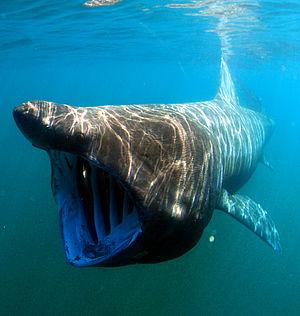
Requin pèlerin (Cetorhinus maximus). Italiano: Squalo elefante (Cetorhinus maximus). Polski: Długoszpar (Cetorhinus maximus) Português: Tubarão-elefante (Cetorhinus maximus). Русский: Гигантская акула (Cetorhinus maximus). Українська: Акула гігантська (Cetorhinus maximus).
La créature du Zuiyo-maru est un animal mort non identifié pêché par le chalutier japonais 瑞洋丸 au large de la Nouvelle-Zélande en 1977. L'apparence particulière de la carcasse a amené aux propositions qu'il s’agirait d'un reste de serpent de mer ou de plésiosaure préhistorique.
Les requins, squales ou sélachimorphes forment un super-ordre de poissons cartilagineux, possédant cinq à sept fentes branchiales sur les côtés de la tête et les nageoires pectorales qui ne sont pas fusionnées à la tête.
Le requin pèlerin est une espèce de poissons cartilagineux, seul membre non fossile du genre Cetorhinus et seule espèce actuelle de la famille des Cetorhinidae. Pouvant atteindre 12 mètres de long, pour une longueur moyenne de 10 mètres, ce requin est considéré comme le second plus grand poisson vivant actuellement sur Terre après le requin-baleine.
Selon Hensen, le plancton est un groupe polyphylétique d'organismes généralement unicellulaires vivant dans les eaux douces, saumâtres et salées, le plus souvent en suspension et apparemment passivement : gamètes, larves, animaux inaptes à lutter contre le courant, végétaux et algues microscopiques. Les organismes planctoniques sont donc définis à partir de leur niche écologique et non selon des critères phylogénétiques ou taxonomiques.
La faune de l'Écosse est typique de l'écozone paléarctique, bien que plusieurs des grands mammifères du pays aient disparu en raison de la chasse intensive dont ils ont été l'objet par le passé, quand d'autres espèces ont été introduites par le biais de l'activité humaine. Les divers environnements tempérés de l'Écosse abritent 62 espèces de mammifères sauvages, dont une importante population de chats sauvages d'Europe, de nombreux phoques gris et communs et la colonie la plus septentrionale du monde de grands dauphins.